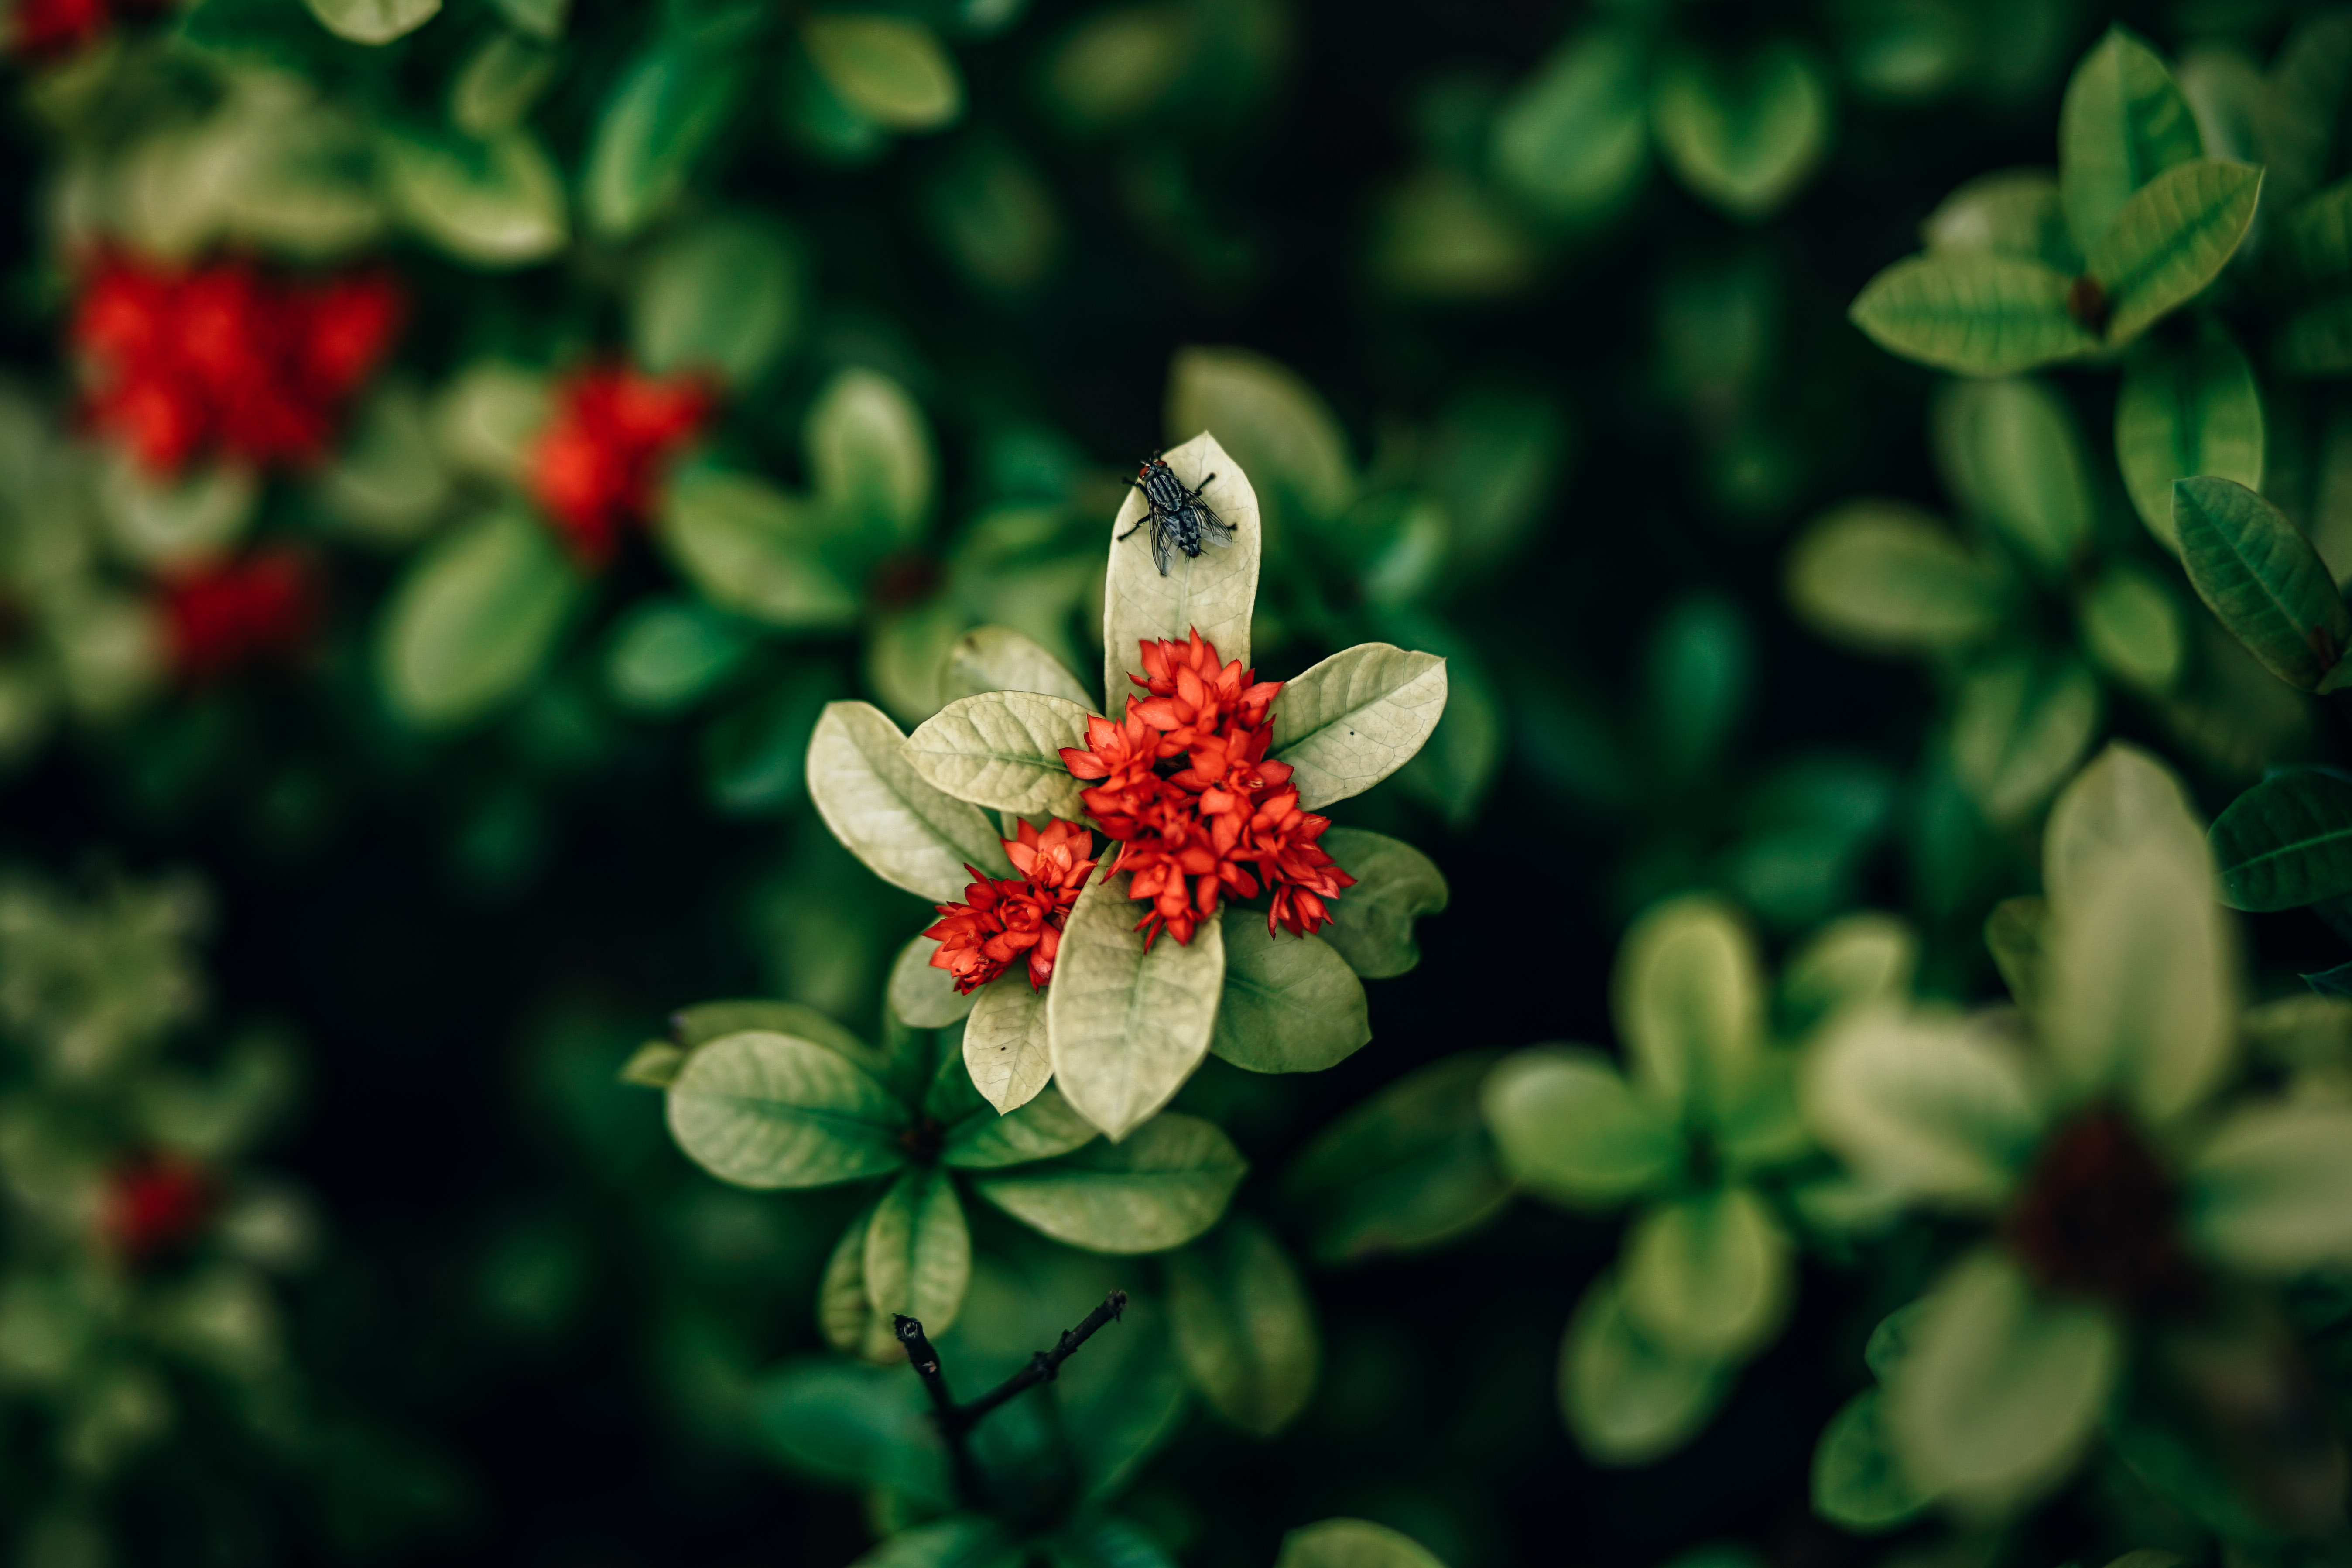
tree, leaf, flower, flora, plant, insect, spring, macro photography, petal, pollinator